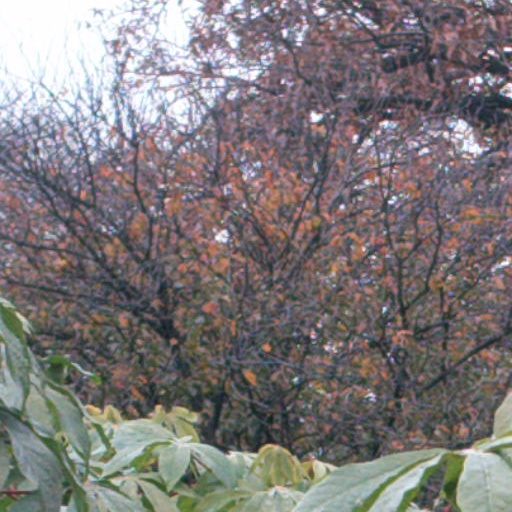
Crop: cassava